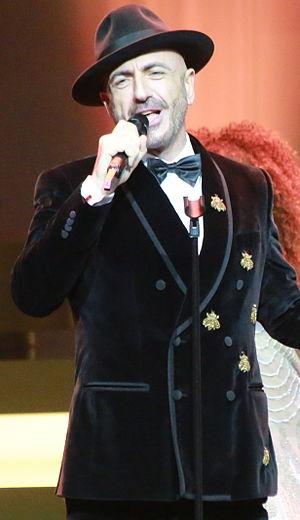
Ahmet Serhat Hacıpaşalıoğlu, connu sous le mononyme de Serhat, né le 24 octobre 1964 à Istanbul, est un chanteur, producteur et animateur de télévision turc.